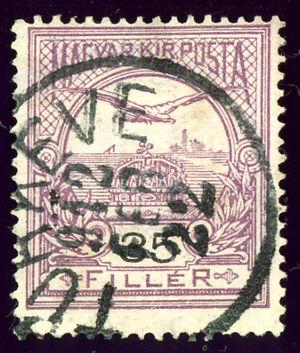
Túrkeve est une ville et une commune du comitat de Jász-Nagykun-Szolnok en Hongrie. Le hameau de Pusztatúrpásztó, lieu de naissance des frères Alexander, Zoltan et Vincent Korda, dépend administrativement de la ville de Túrkeve.